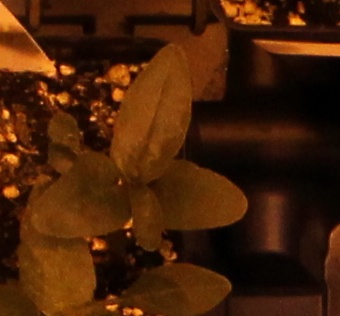
Label: Waterhemp